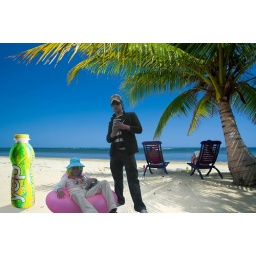
Relaxing under a palm tree on remote beach